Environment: real
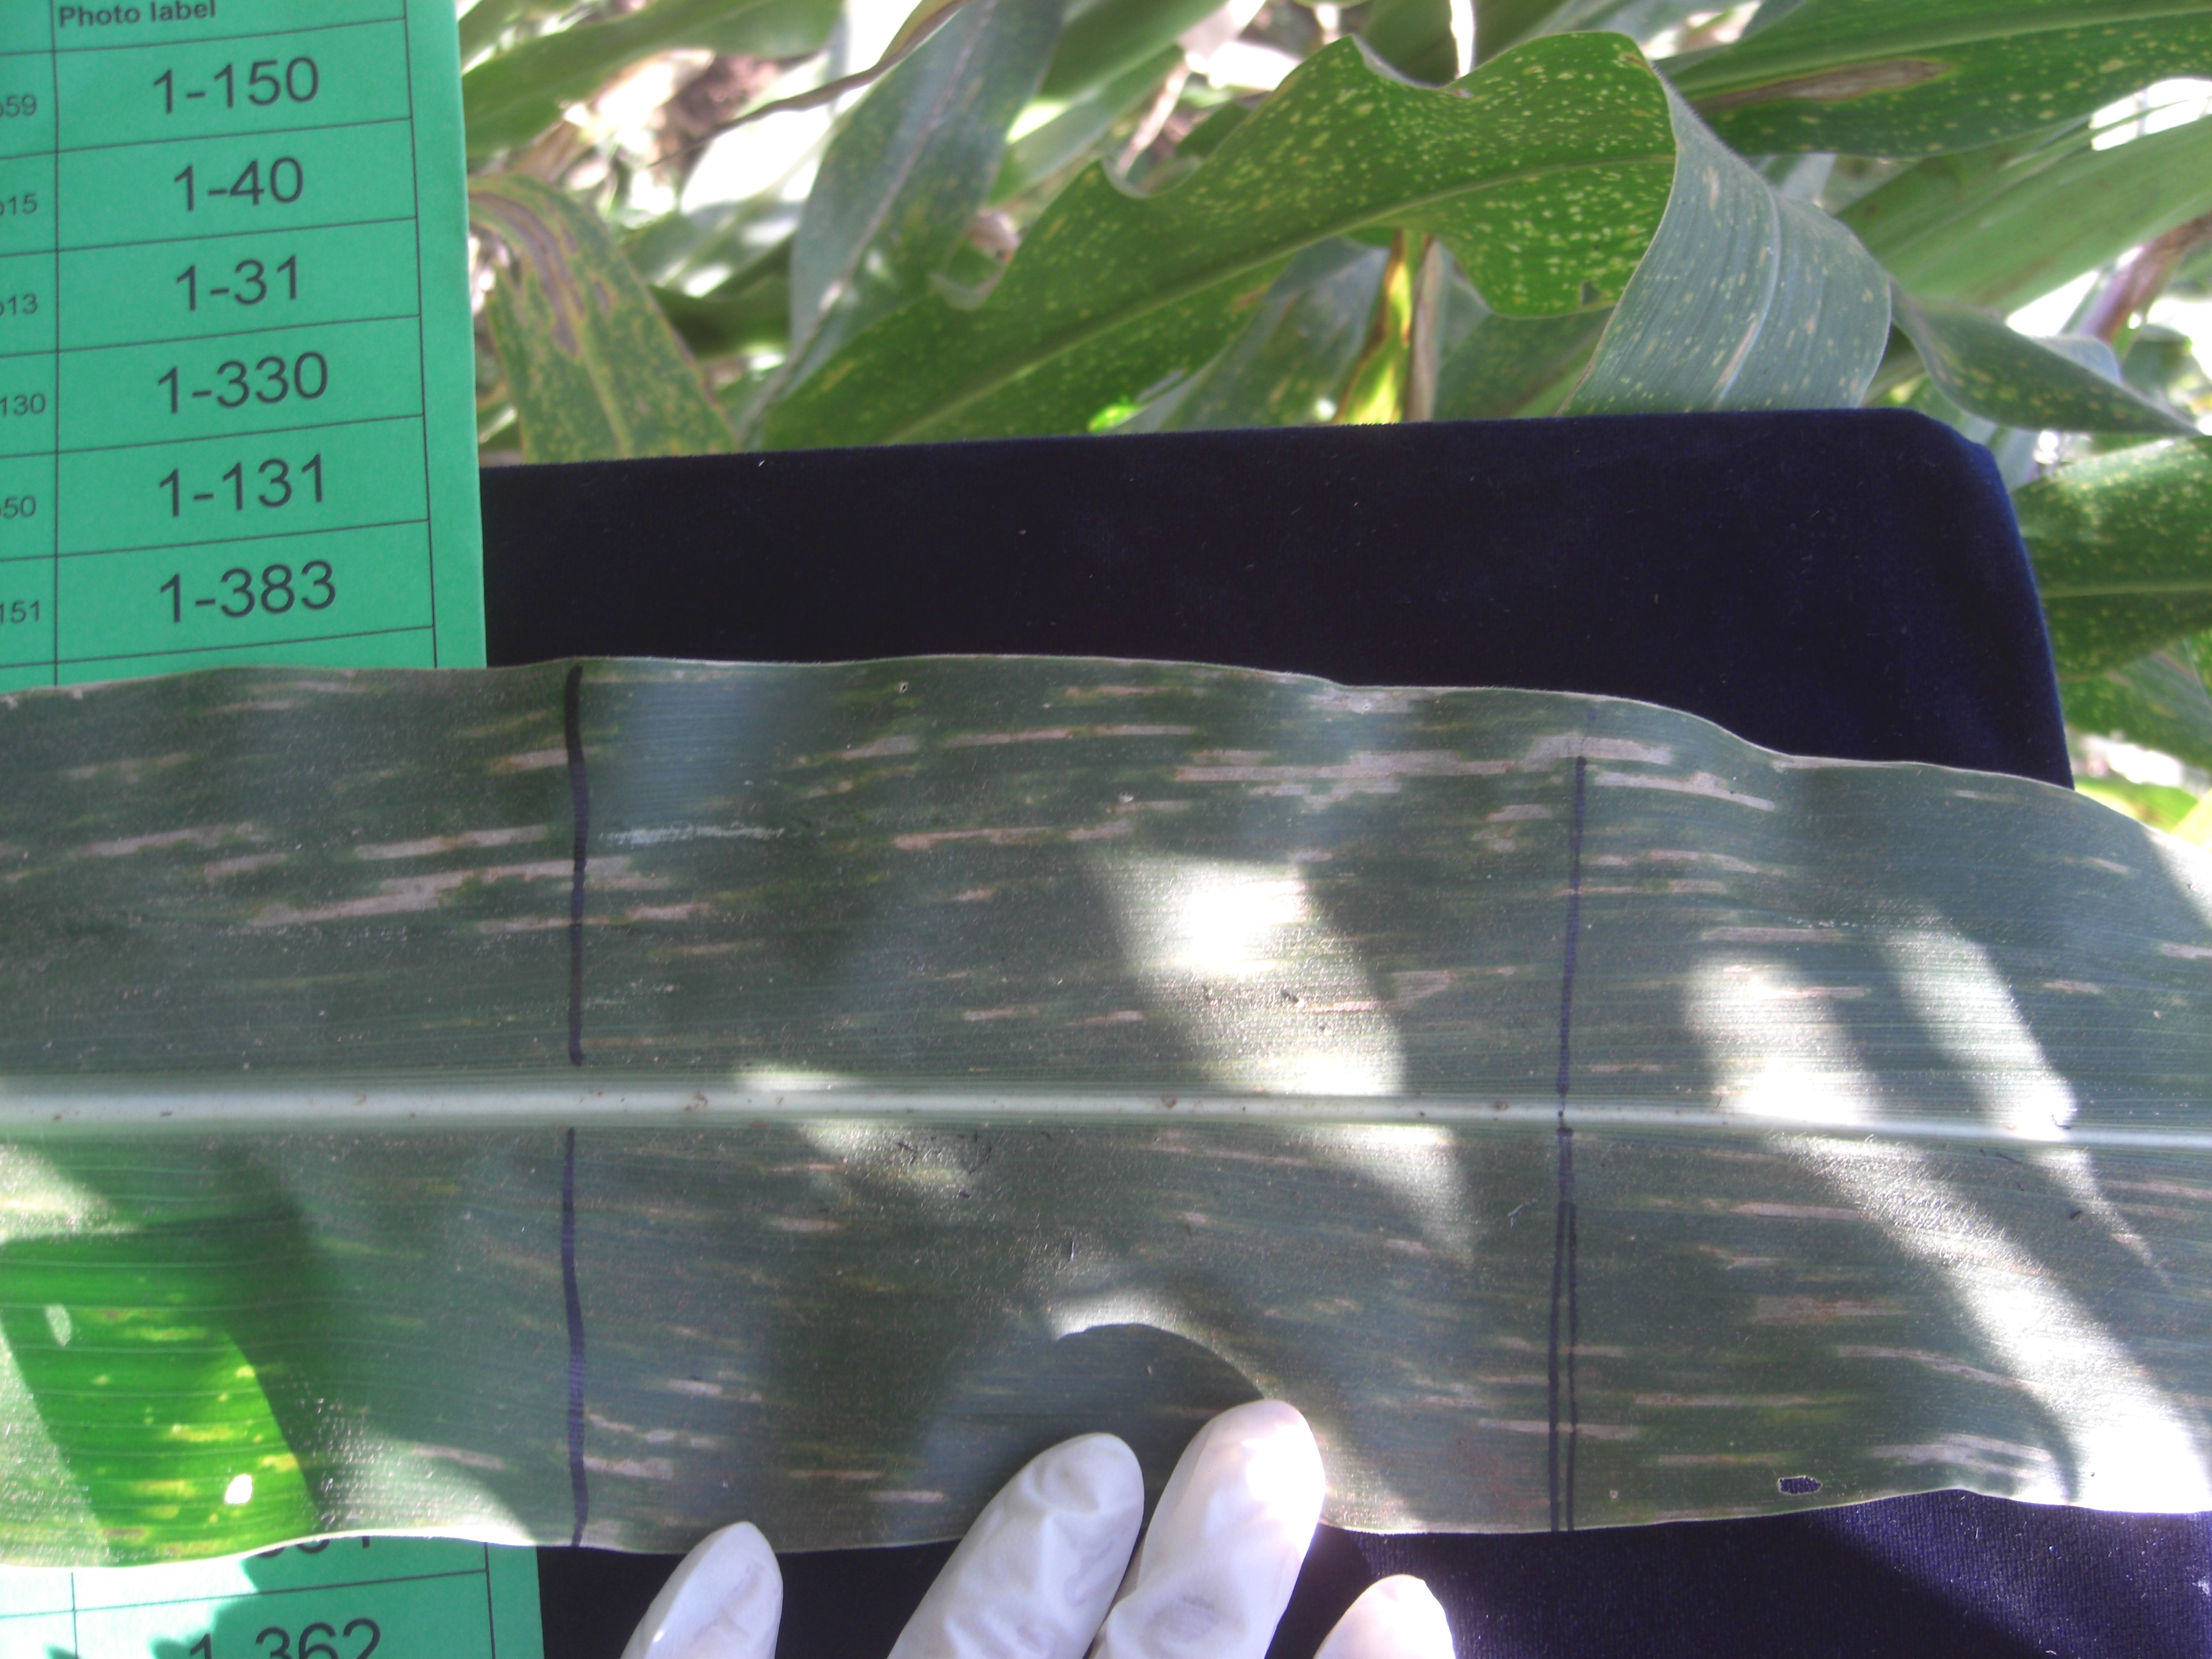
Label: gray_leaf_spot